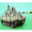
Label: tank